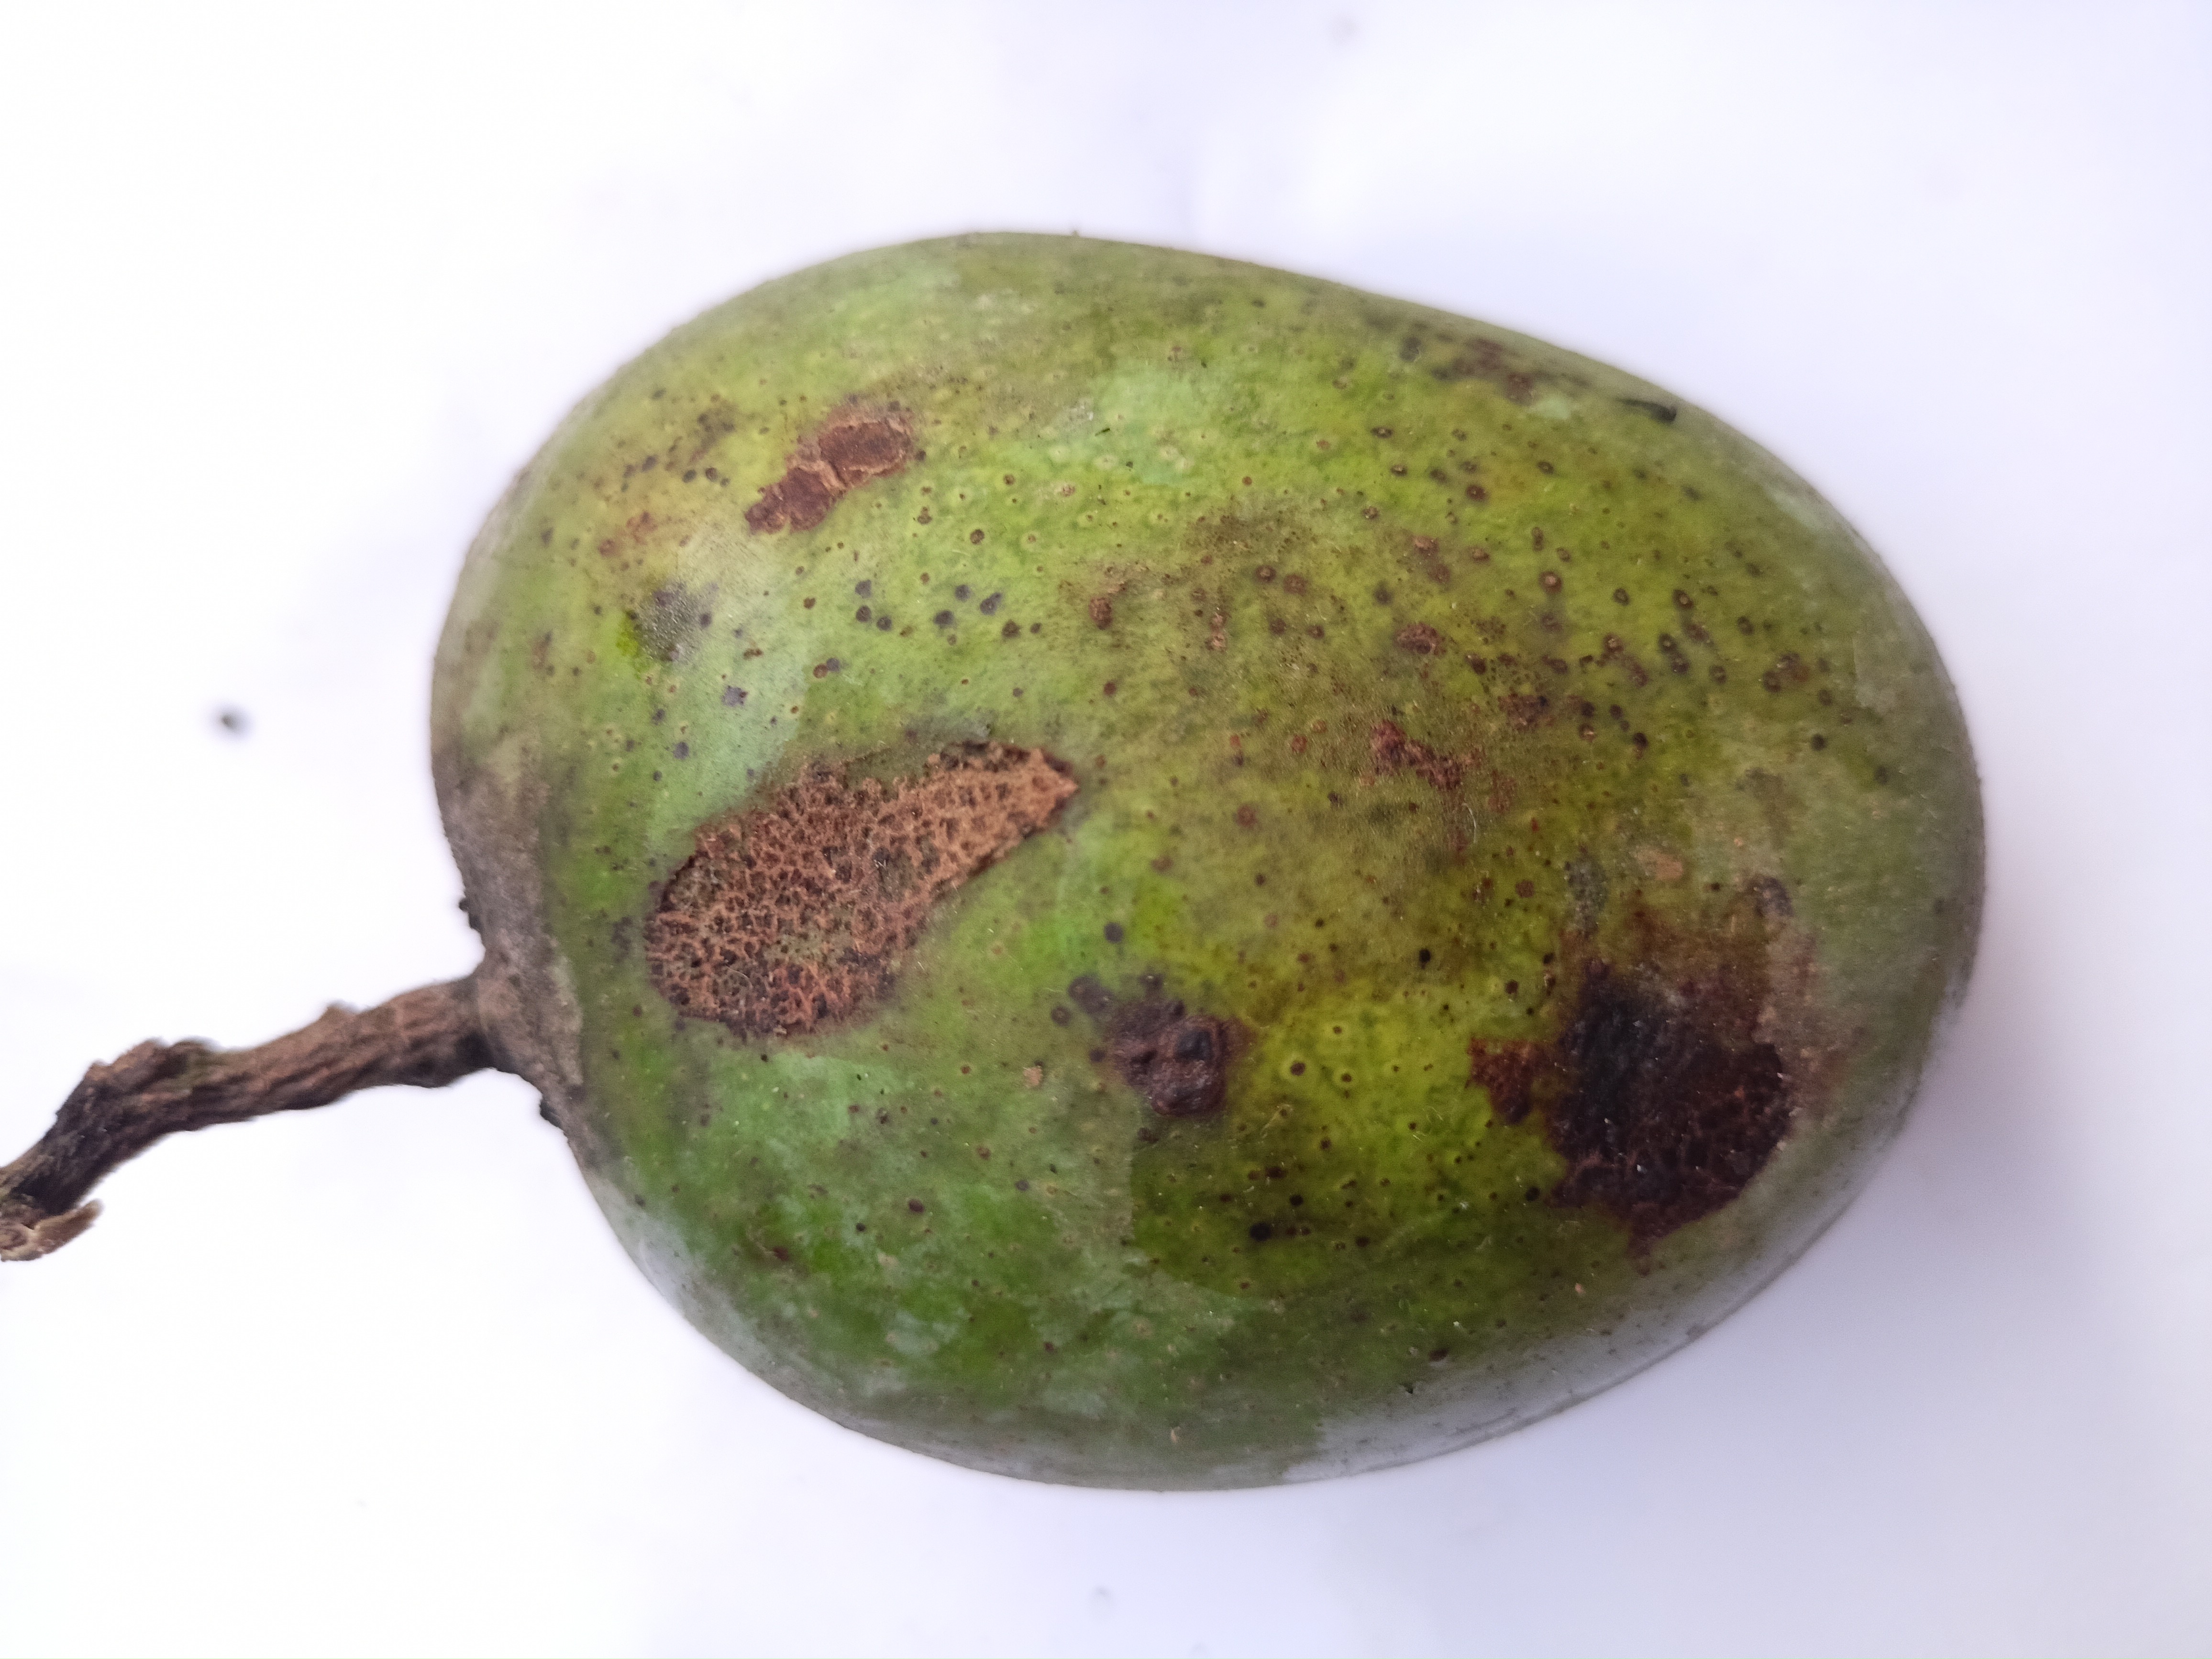
Mango variety: Khrishapat